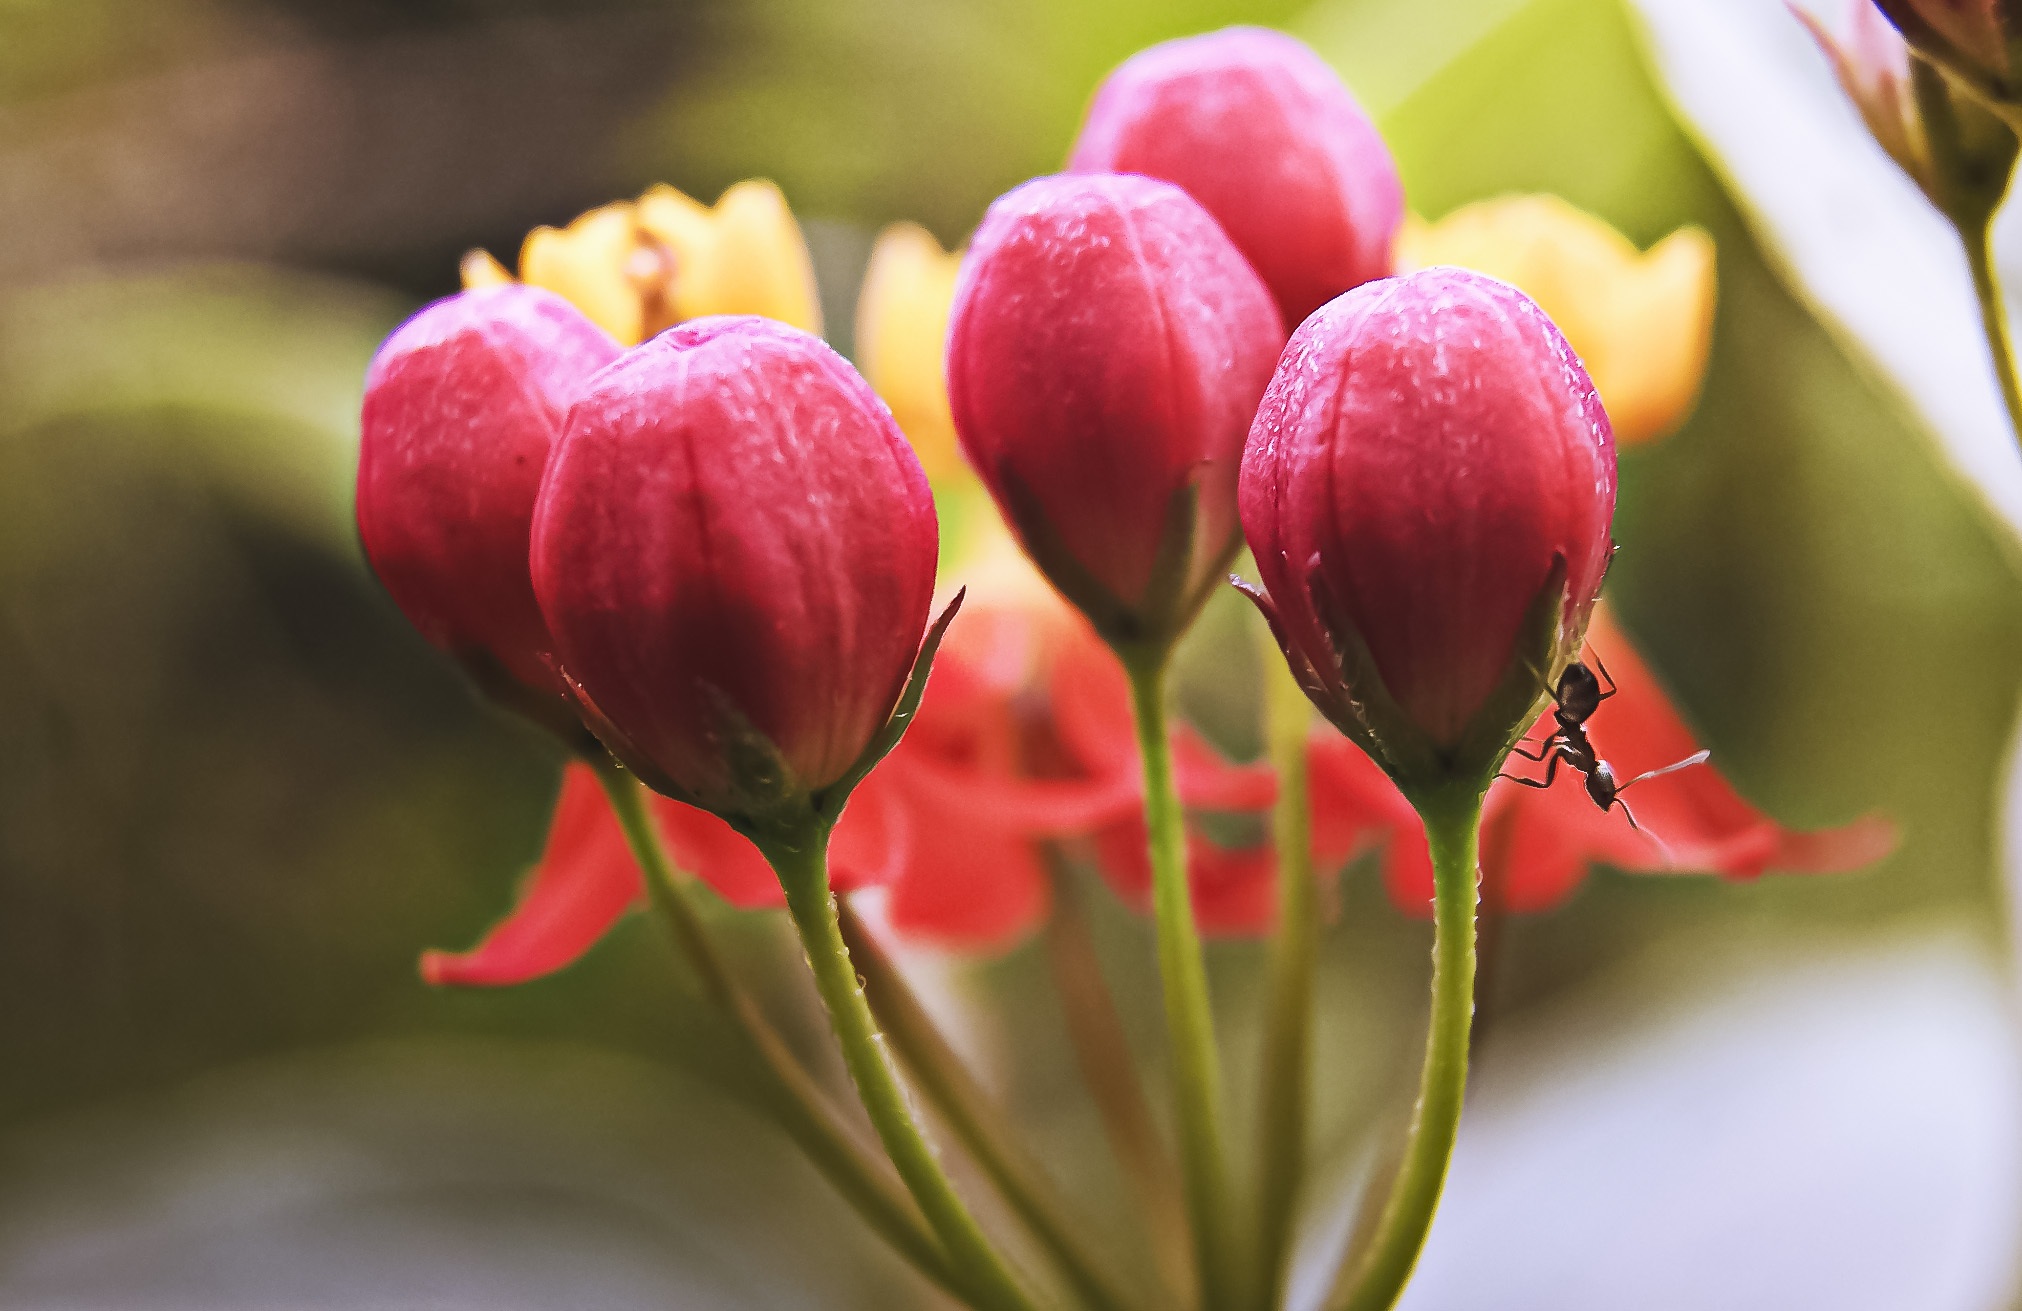
blossom, blur, plant, leaf, flower, petal, tulip, spring, red, insect, macro, botany, garden, close, flora, wild flower, close up, lilac, detail, ant, bud, succulents, macro photography, flowering plant, incects, plant stem, land plant